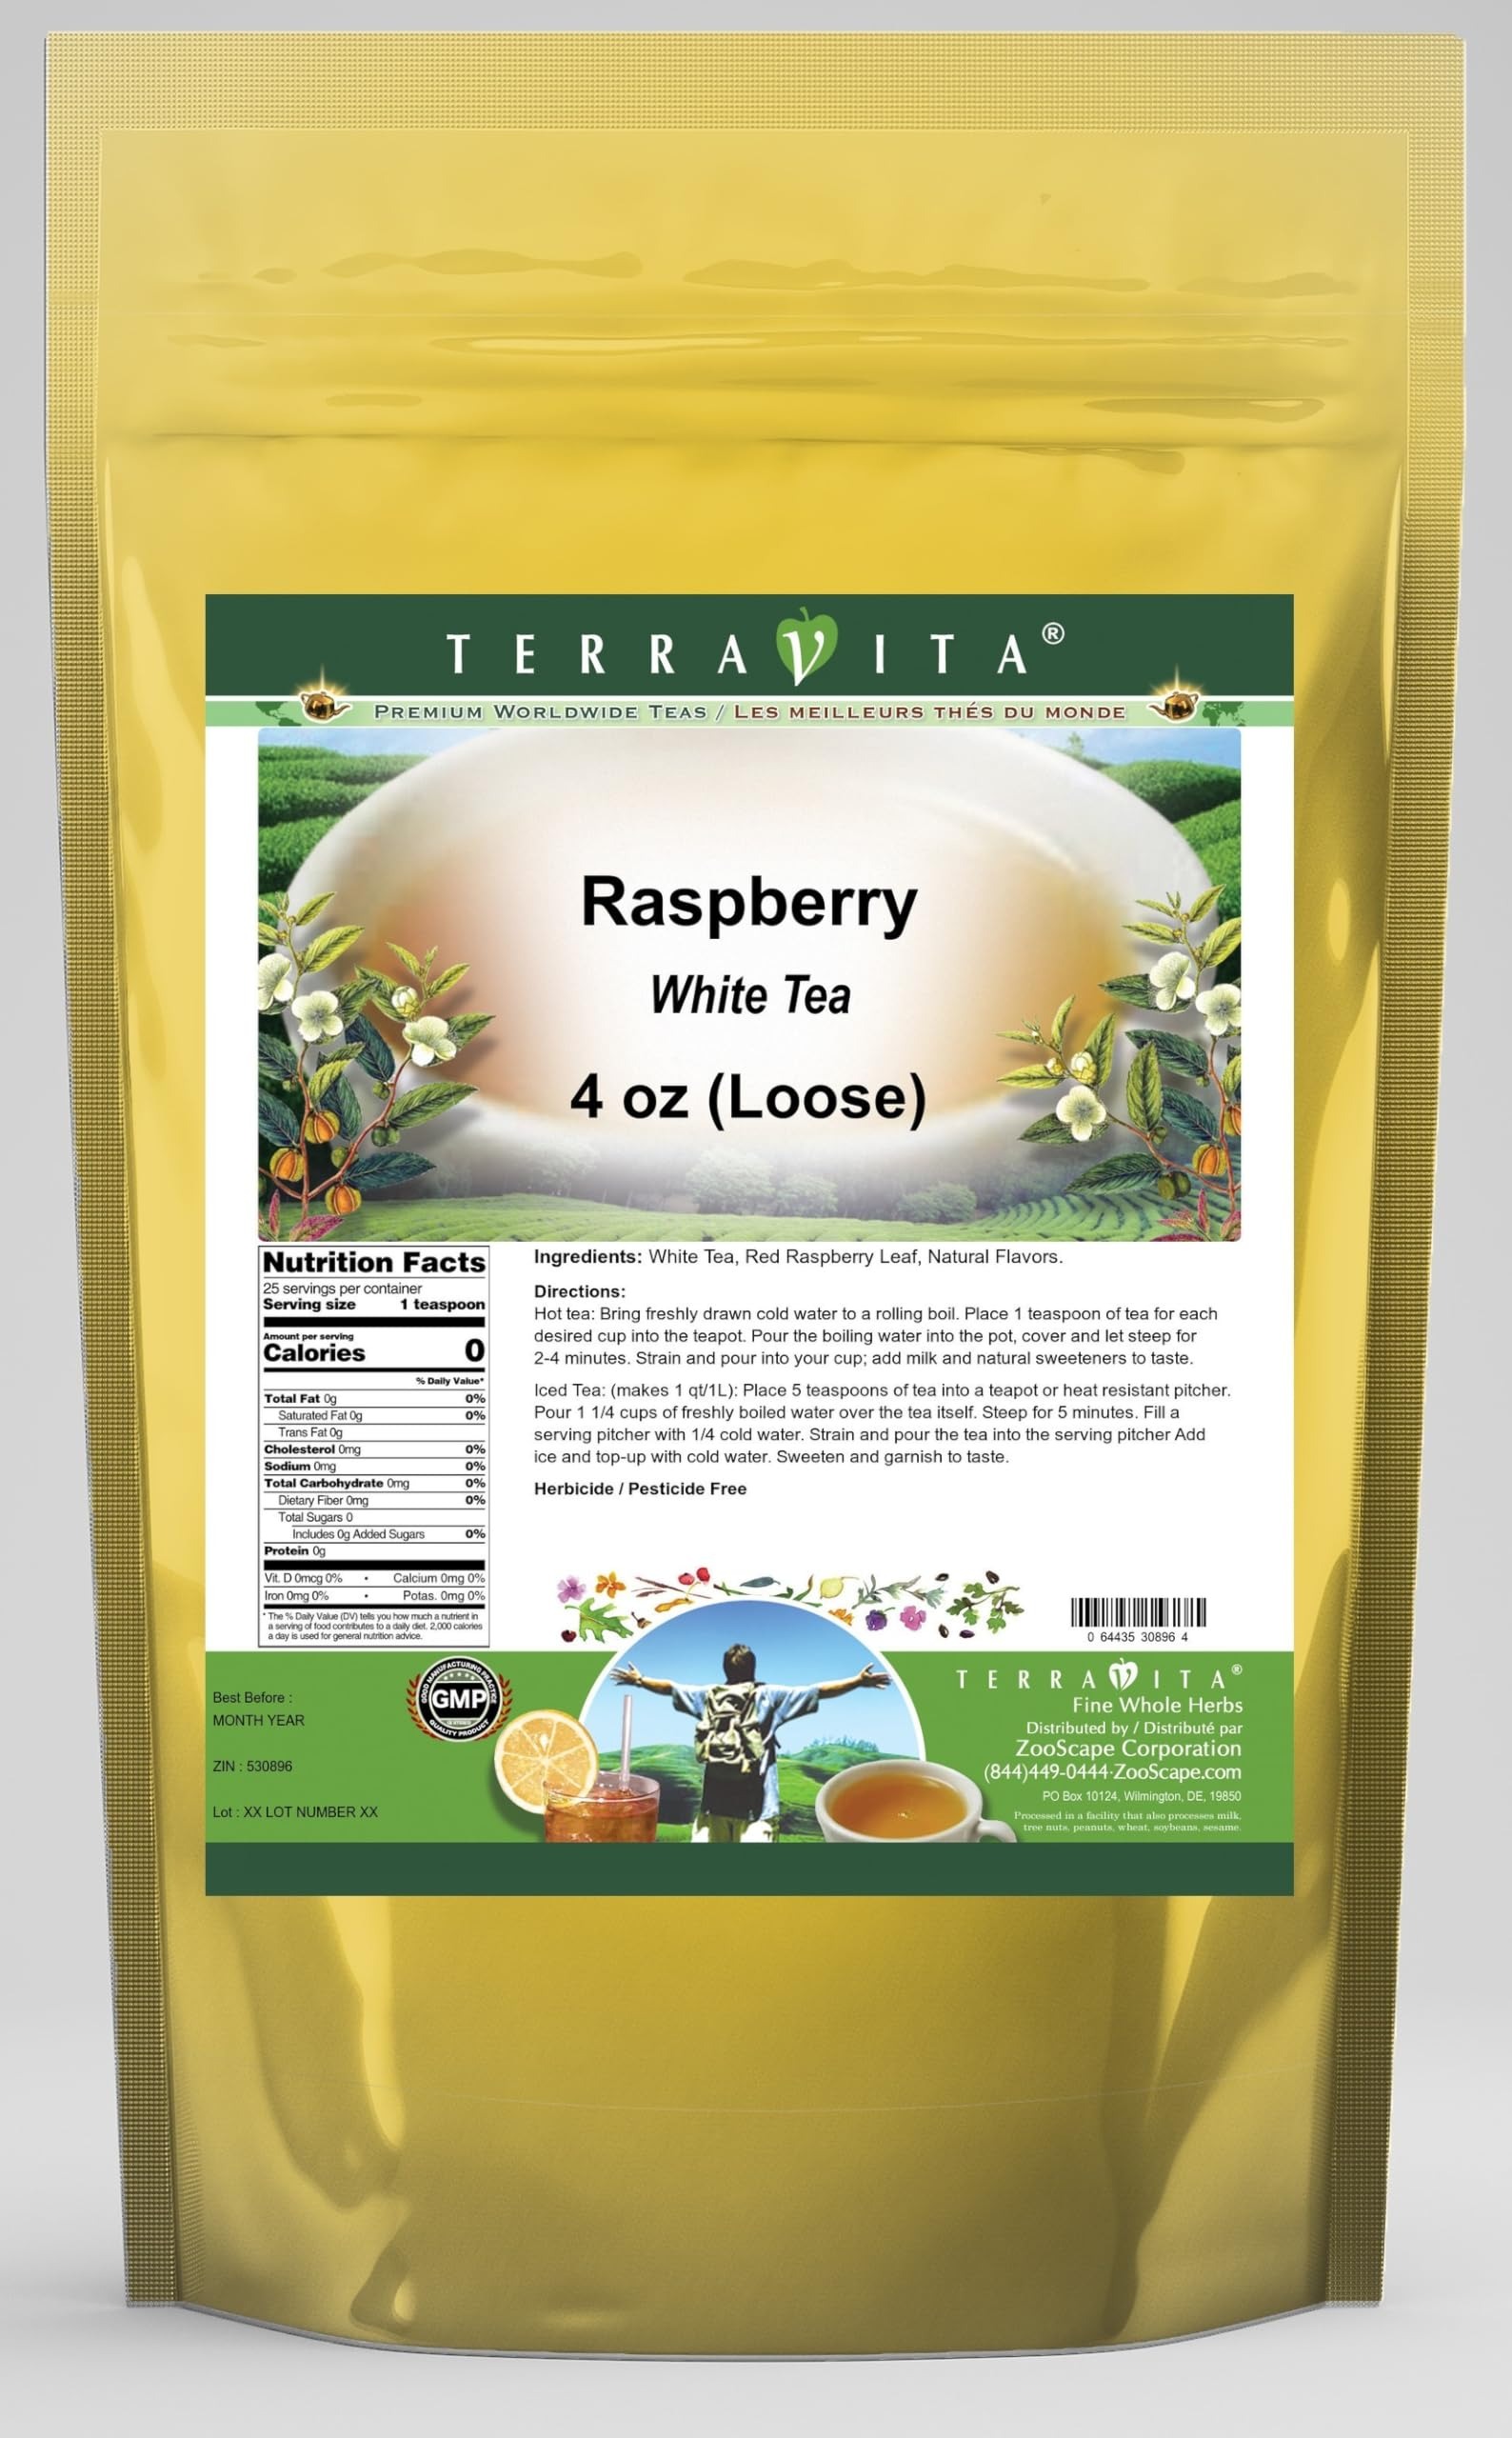
Item Name: Raspberry White Tea (Loose) (4 oz, ZIN: 530896) - 2 Pack
Bullet Point 1: Our Raspberry White Tea is a mouth-watering flavored White tea with Raspberry Leaf (Red) that you can enjoy all year round! - Ingredients: White tea, Raspberry Leaf (Red) and natural raspberry flavor.
Bullet Point 2: No fillers.
Bullet Point 3: Manufacturer: TerraVita
Bullet Point 4: Size: 4 oz
Bullet Point 5: Loose Leaf White Tea - Packed in a convenient upright pouch!
Product Description: Our Raspberry White Tea is a mouth-watering flavored White tea with Raspberry Leaf (Red) that you can enjoy all year round! - Ingredients: White tea, Raspberry Leaf (Red) and natural raspberry flavor. - Hot tea brewing method: Bring freshly drawn cold water to a rolling boil. Place 1 teaspoon of tea for each desired cup into the teapot. Pour the boiling water into the pot, cover and let steep for 2-4 minutes. Strain and pour into your cup; add milk and natural sweeteners to taste. - Iced tea brewing method: (to make 1 liter/quart): Place 5 teaspoons of tea into a teapot or heat resistant pitcher. Pour 1 1/4 cups of freshly boiled water over the tea itself. Steep for 5 minutes. Fill a serving pitcher with 1/4 cold water. Strain and pour the tea into the serving pitcher Add ice and top-up with cold water. Sweeten and garnish to taste. - TerraVita is an exclusive line of premium-quality, natural source products that use only the finest, purest and most potent ingredients found around the world. TerraVita is hallmarked by the highest possible standards of purity, potency, stability and freshness. All of our products are prepared with the highest elements of quality control, from raw materials through the entire manufacturing process, up to and including the moment that the bottles or bags are sealed for freshness and shipped out to you. Our highest possible standards are certified by independent laboratories and backed by our personal guarantee. - TerraVita exists to meet and ensure your family's health and wellness without the harmful effects of chemicals and health products. We strive to make all of our products affordable and reliable and are constantly searching the market to maintain our affordability and to look for new ways to serve you and the ones you love. TerraVi
Value: 8.0
Unit: Ounce

Price: 57.63